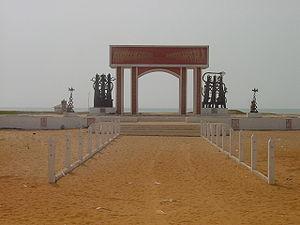
Ouidah, autrefois également appelée Ajudá est une commune du Bénin, située à 42 kilomètres de Cotonou. Cet ancien fort portugais a été au XVIIIᵉ siècle l'un des principaux centres de vente et d'embarquement d'esclaves dans le cadre de la traite occidentale.